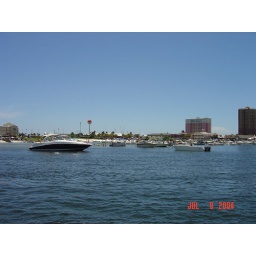
Having fun in our boat at the beach along with many others.